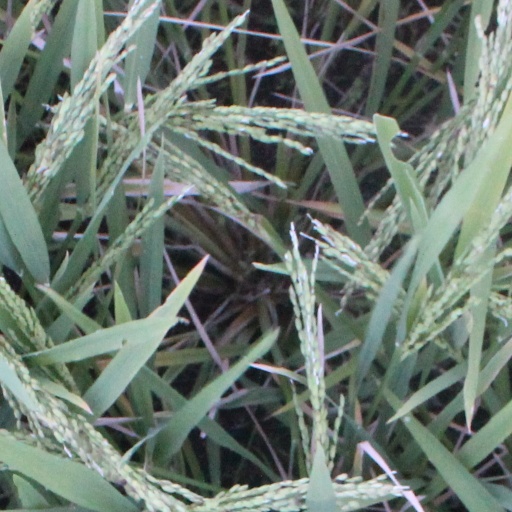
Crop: rice